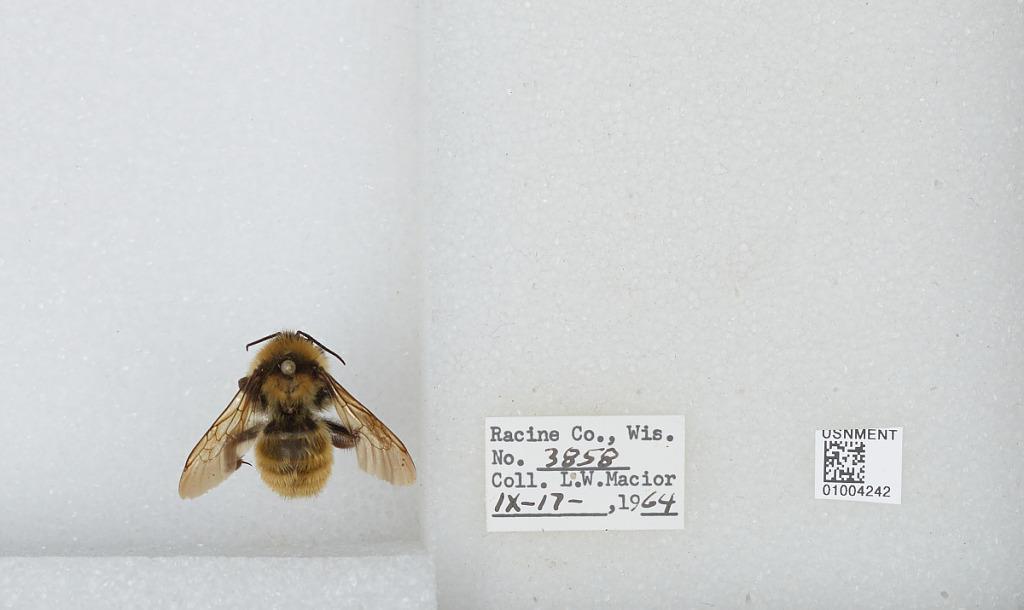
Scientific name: Bombus (Fervidobombus) fervidus fervidus (Fabricius)
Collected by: L. Macior
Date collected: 1964-9-17
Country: United States
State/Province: Wisconsin
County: Racine
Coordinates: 42.78, -87.76